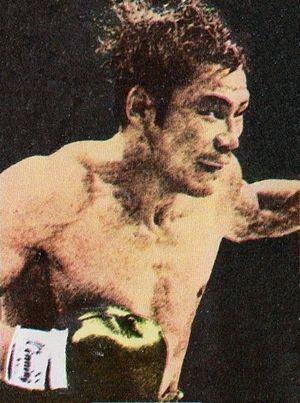
Koichi Wajima est un boxeur japonais né le 21 avril 1943 à Shibetsu.